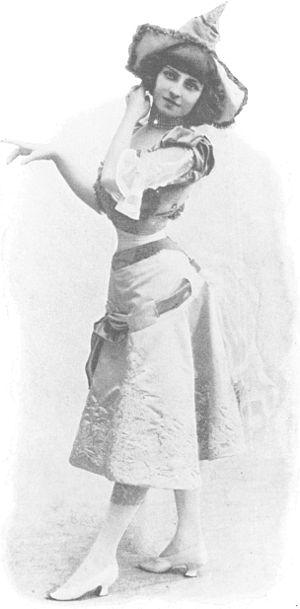
Polaire est une chanteuse et actrice française, née Émélie Marie Bouchaud le 14 mai 1874 à Mustapha et morte le 11 octobre 1939 à Champigny-sur-Marne.